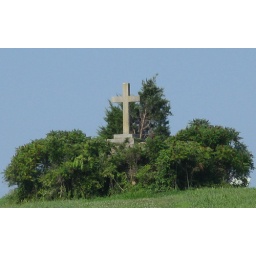
A cross on a hill across the street from the abbey in Trappist, Kentucky.